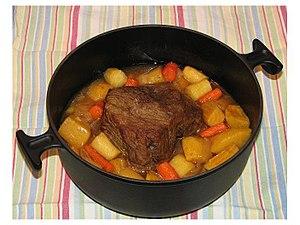
Braiser, en cuisine, est une technique de cuisson consistant à faire mijoter longuement à feu doux des aliments dans un récipient fermé, comme dans la cuisson à l'étouffée, dans un peu de liquide plus ou moins aromatisé. Contrairement à la cuisson à l'étouffée, les éléments sont saisis au préalable, c'est-à-dire revenus sur toutes leurs faces dans un corps gras très chaud.